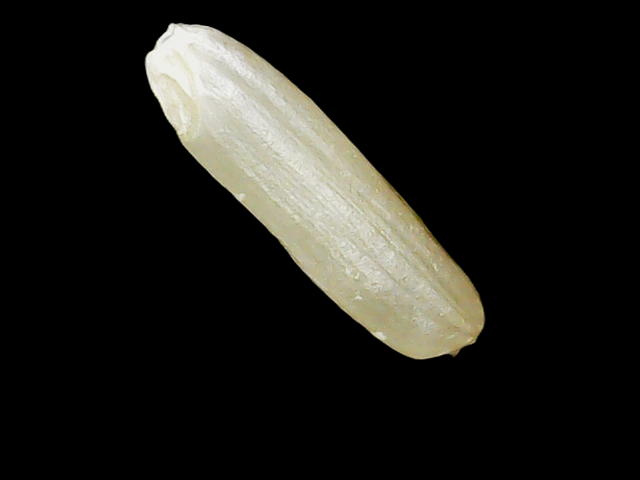
Rice variety: Binadhan14